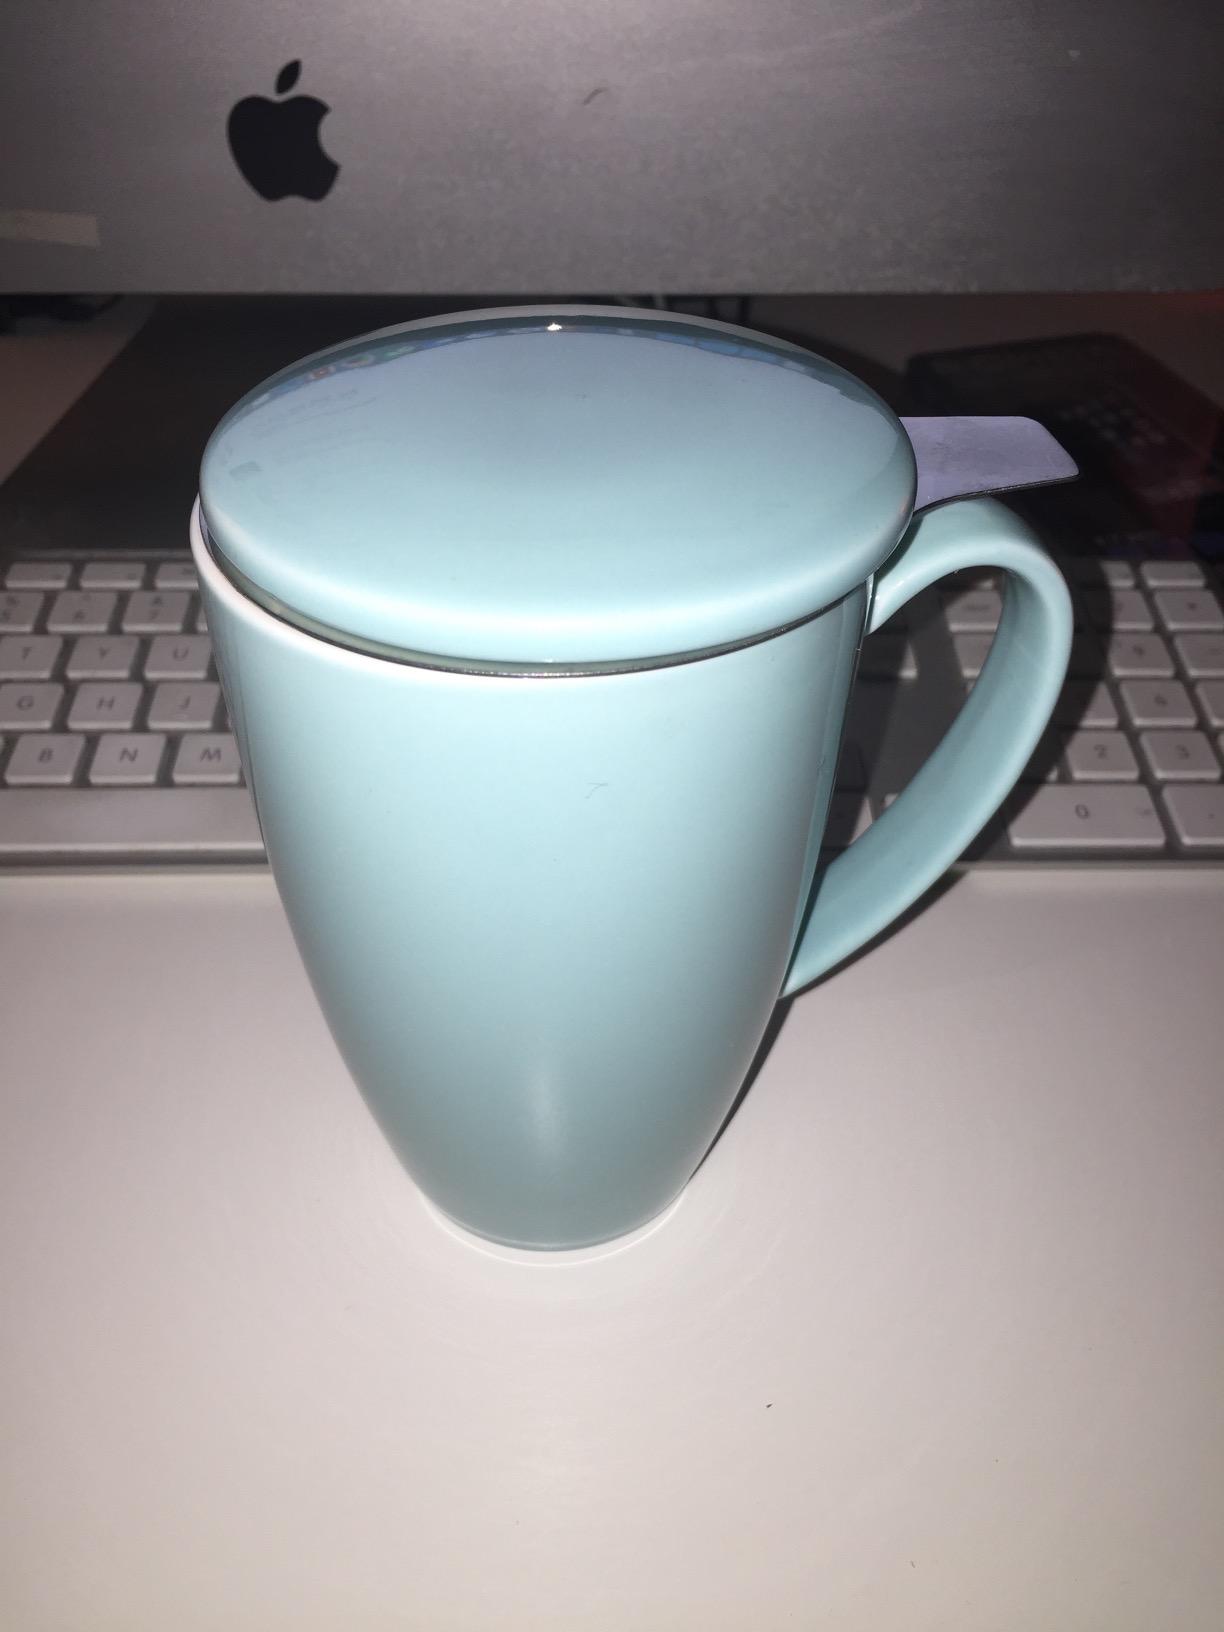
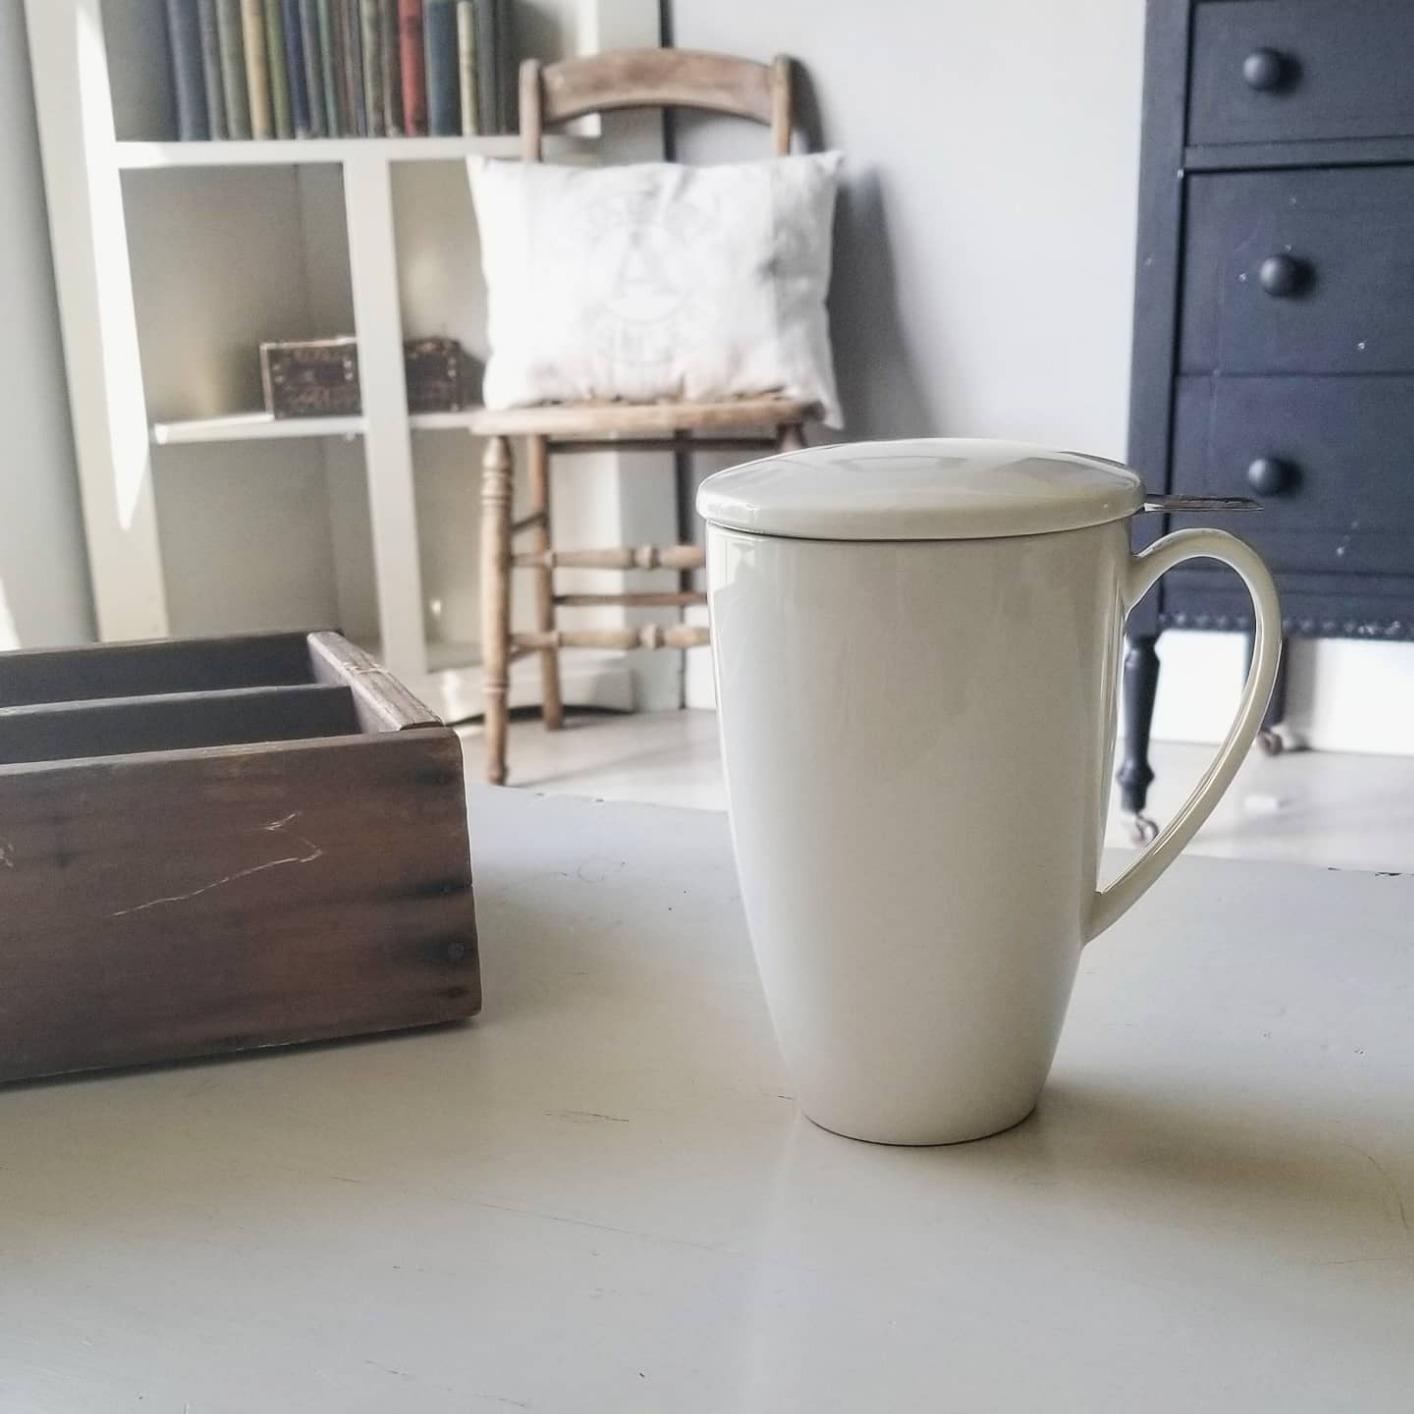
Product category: items_mug
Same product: no